Omar Aramayo

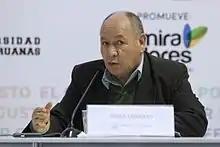
Omar Aramayo in 2015.

Jesús Omar Aramayo Cordero (born June 8, 1947 in Puno) is a Peruvian poet and composer.